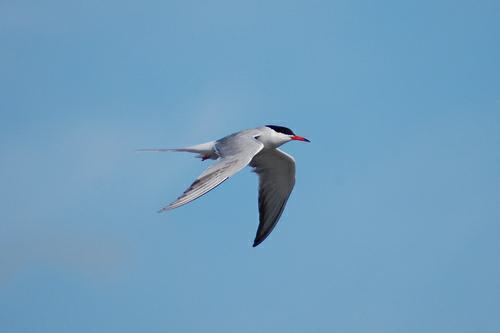
A photo of a common tern